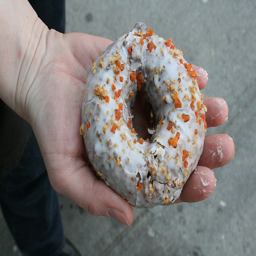
A persons hand with a doughnut held out.
Someone is holding a white donut covered in orange sprinkles.
A white glazed donut with orange and yellow flecks
Hand holding white doughnut with toppings by cement
The chocolate donut has white frosting with orange sprinkles.